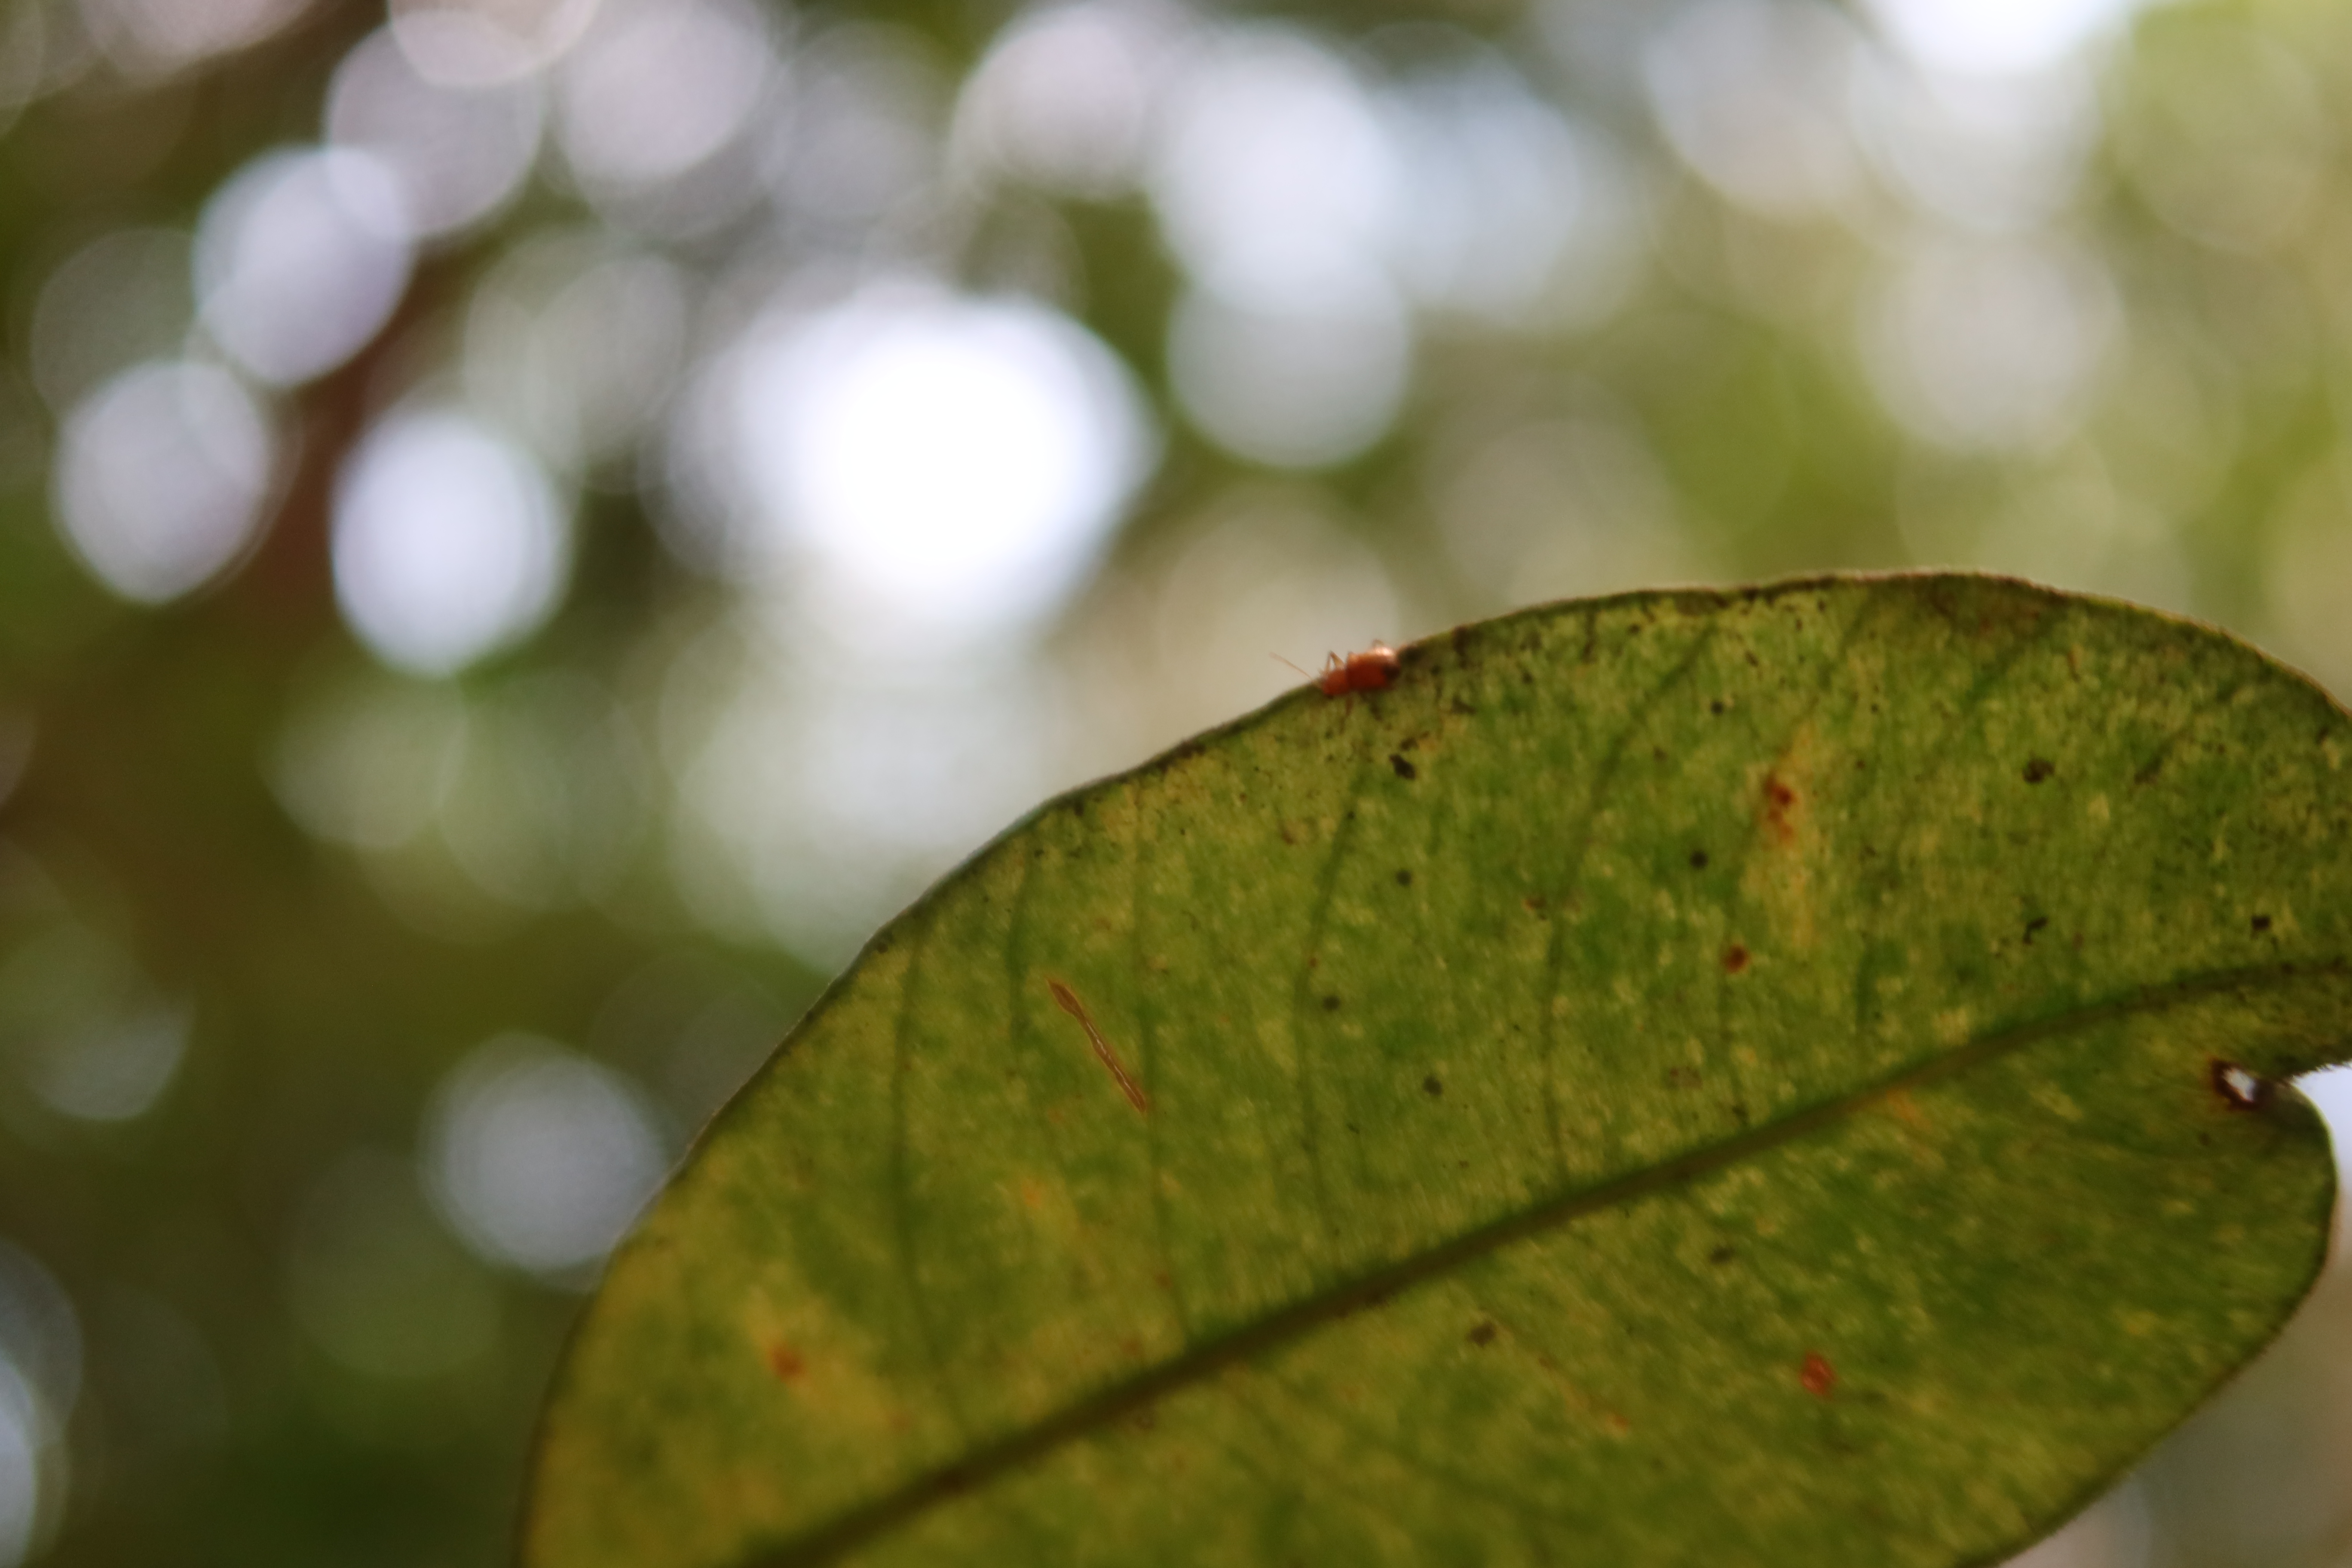
Label: Black spots